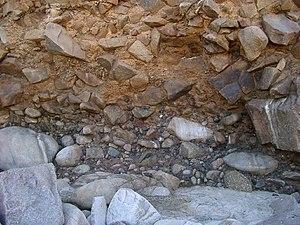
Le head est un dépôt de solifluxion sur un versant, formé sous climat périglaciaire. Constitué par un matériel sédimentaire grossier emballé dans une matrice plus fine, ce dépôt de pente peut être dominé par les clastes ou par la matrice. Les heads sont caractérisés par un matériel hétérométrique et l'absence de figures de sédimentation.